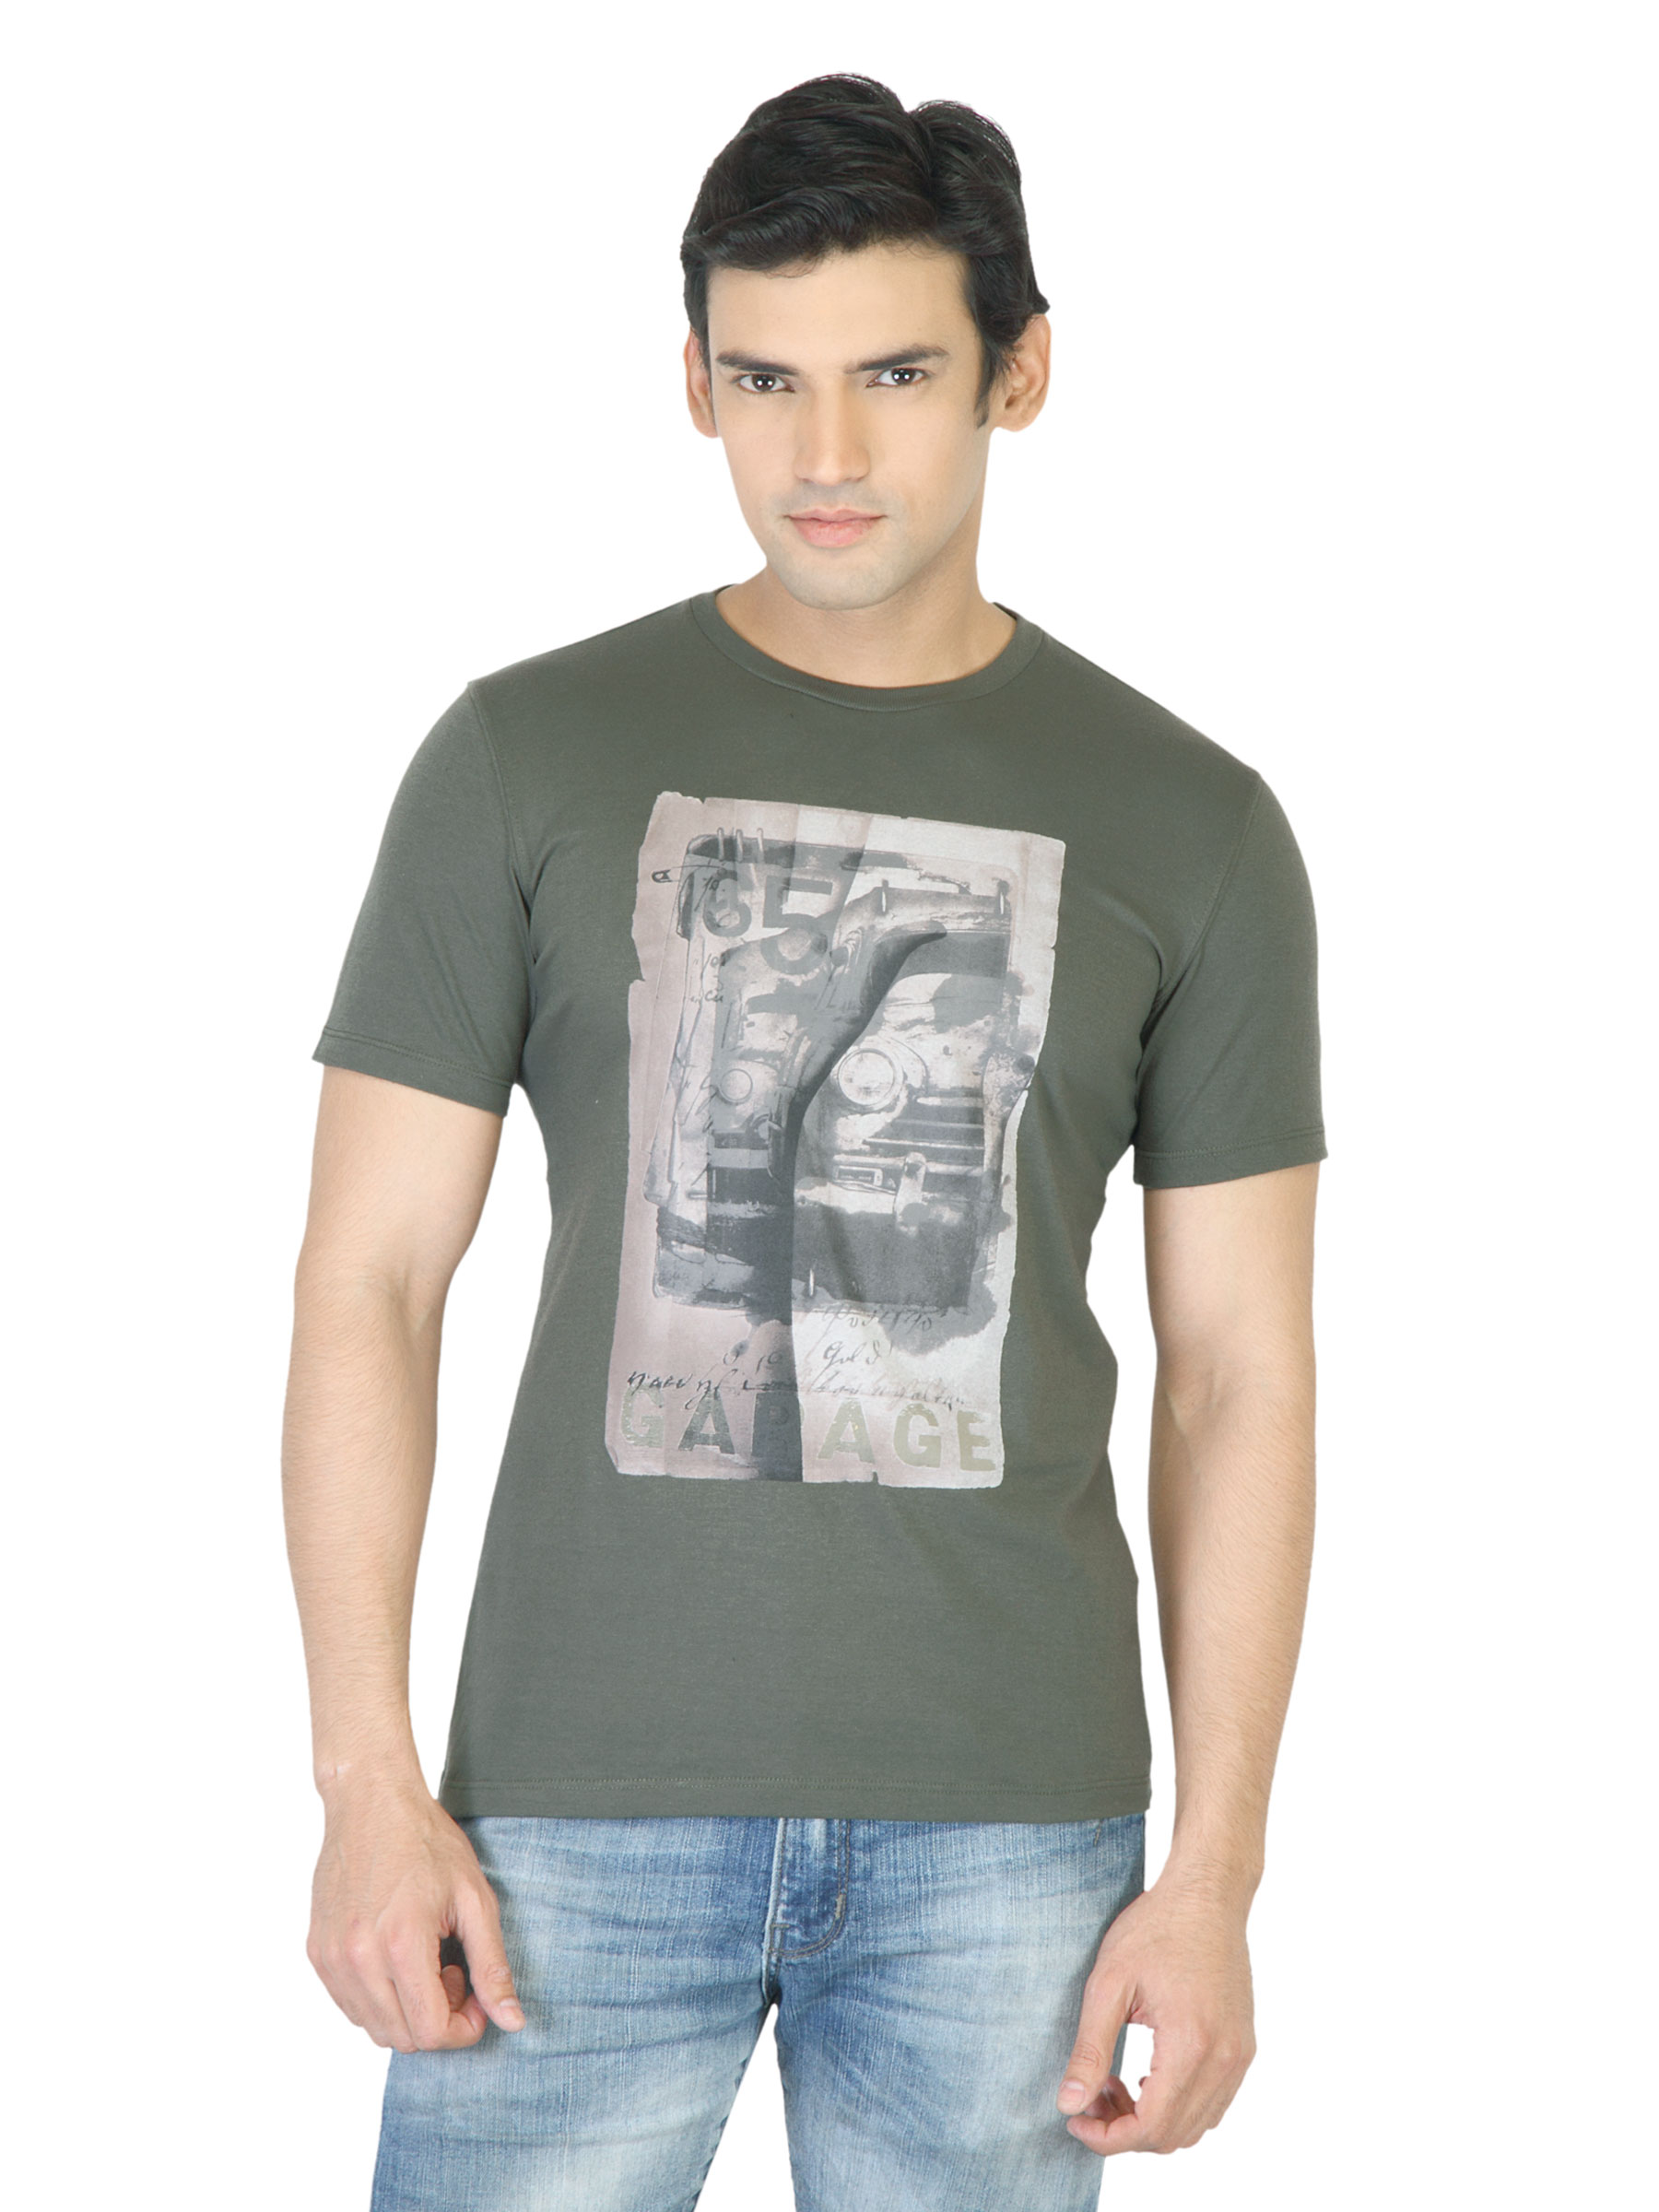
United Colors of Benetton Olive T-shirt
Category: Apparel / Topwear / Tshirts
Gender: Men
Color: Olive
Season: Fall 2011
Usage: Casual